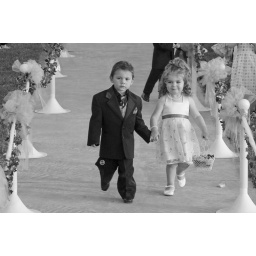
Emotions in black and white